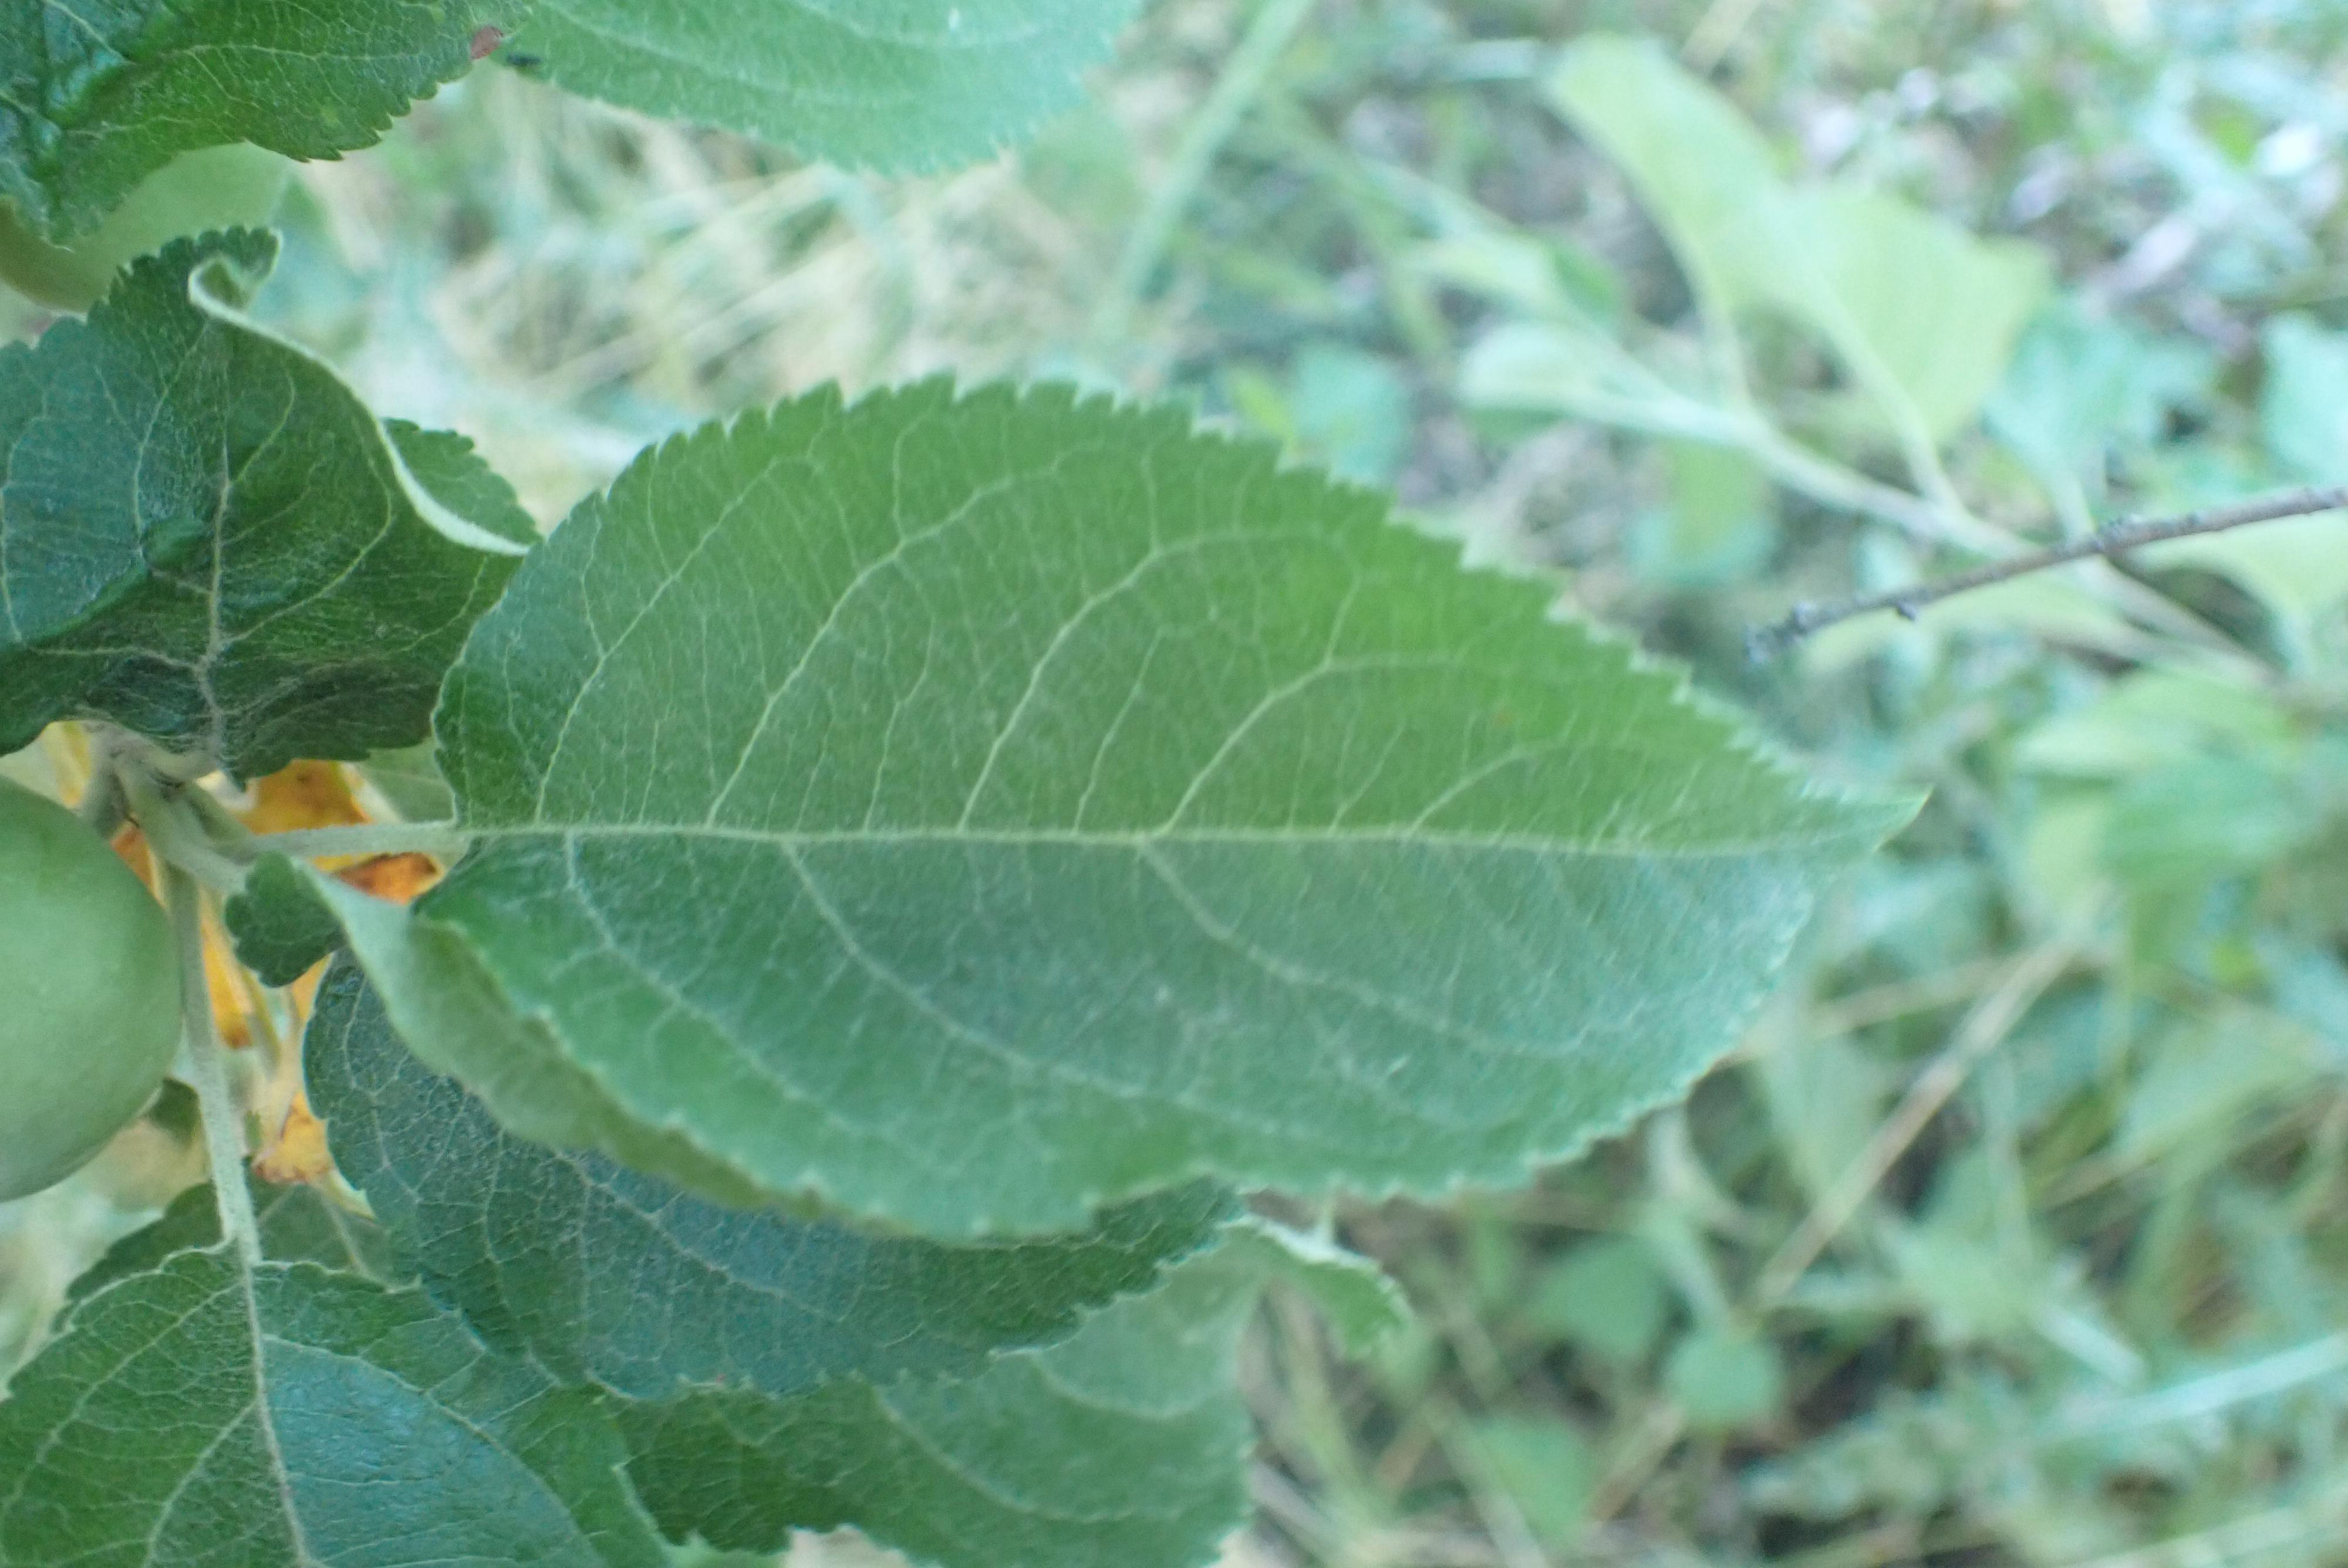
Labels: healthy